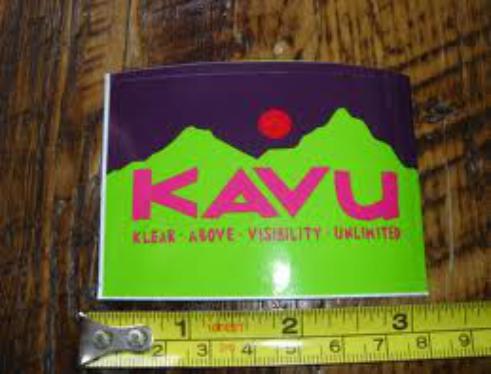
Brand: Kavu
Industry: Clothes